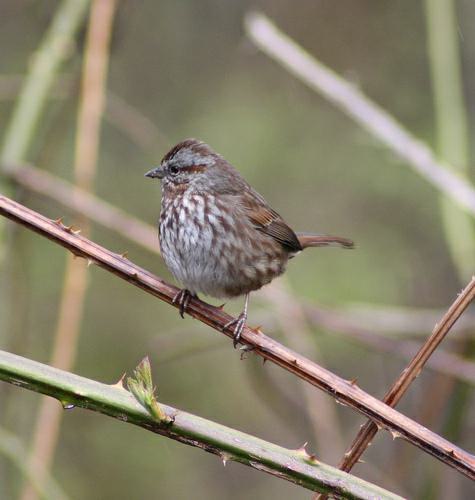
A photo of a song sparrow